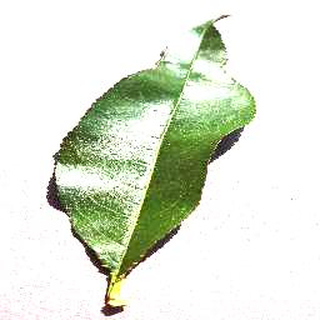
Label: healthy_peach